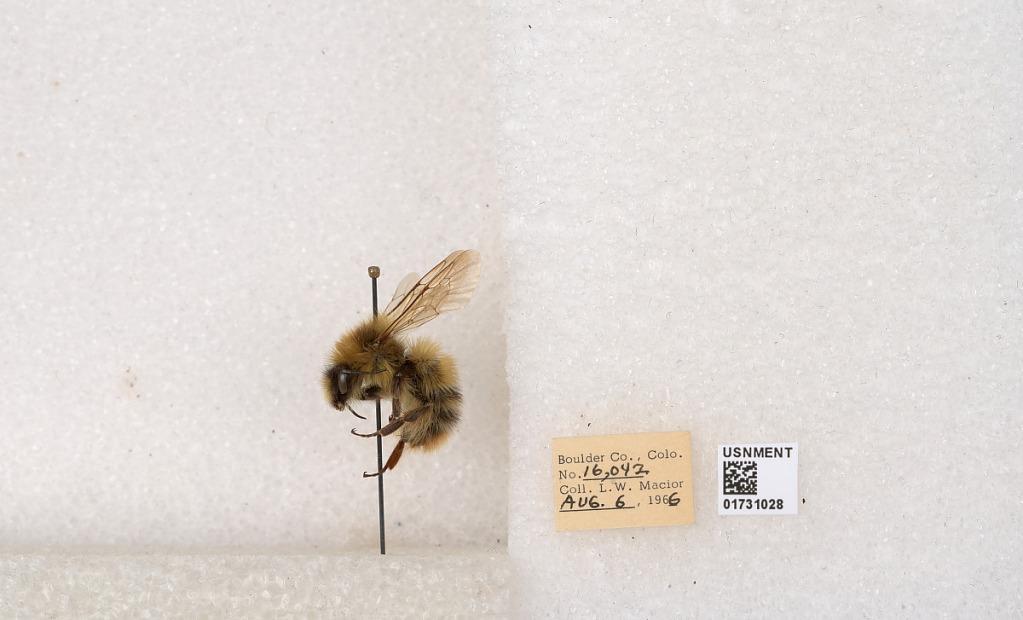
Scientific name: Bombus kirbyellus
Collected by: L. Macior
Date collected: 1966-8-6
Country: United States
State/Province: Colorado
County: Boulder
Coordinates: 40.0925, -105.358